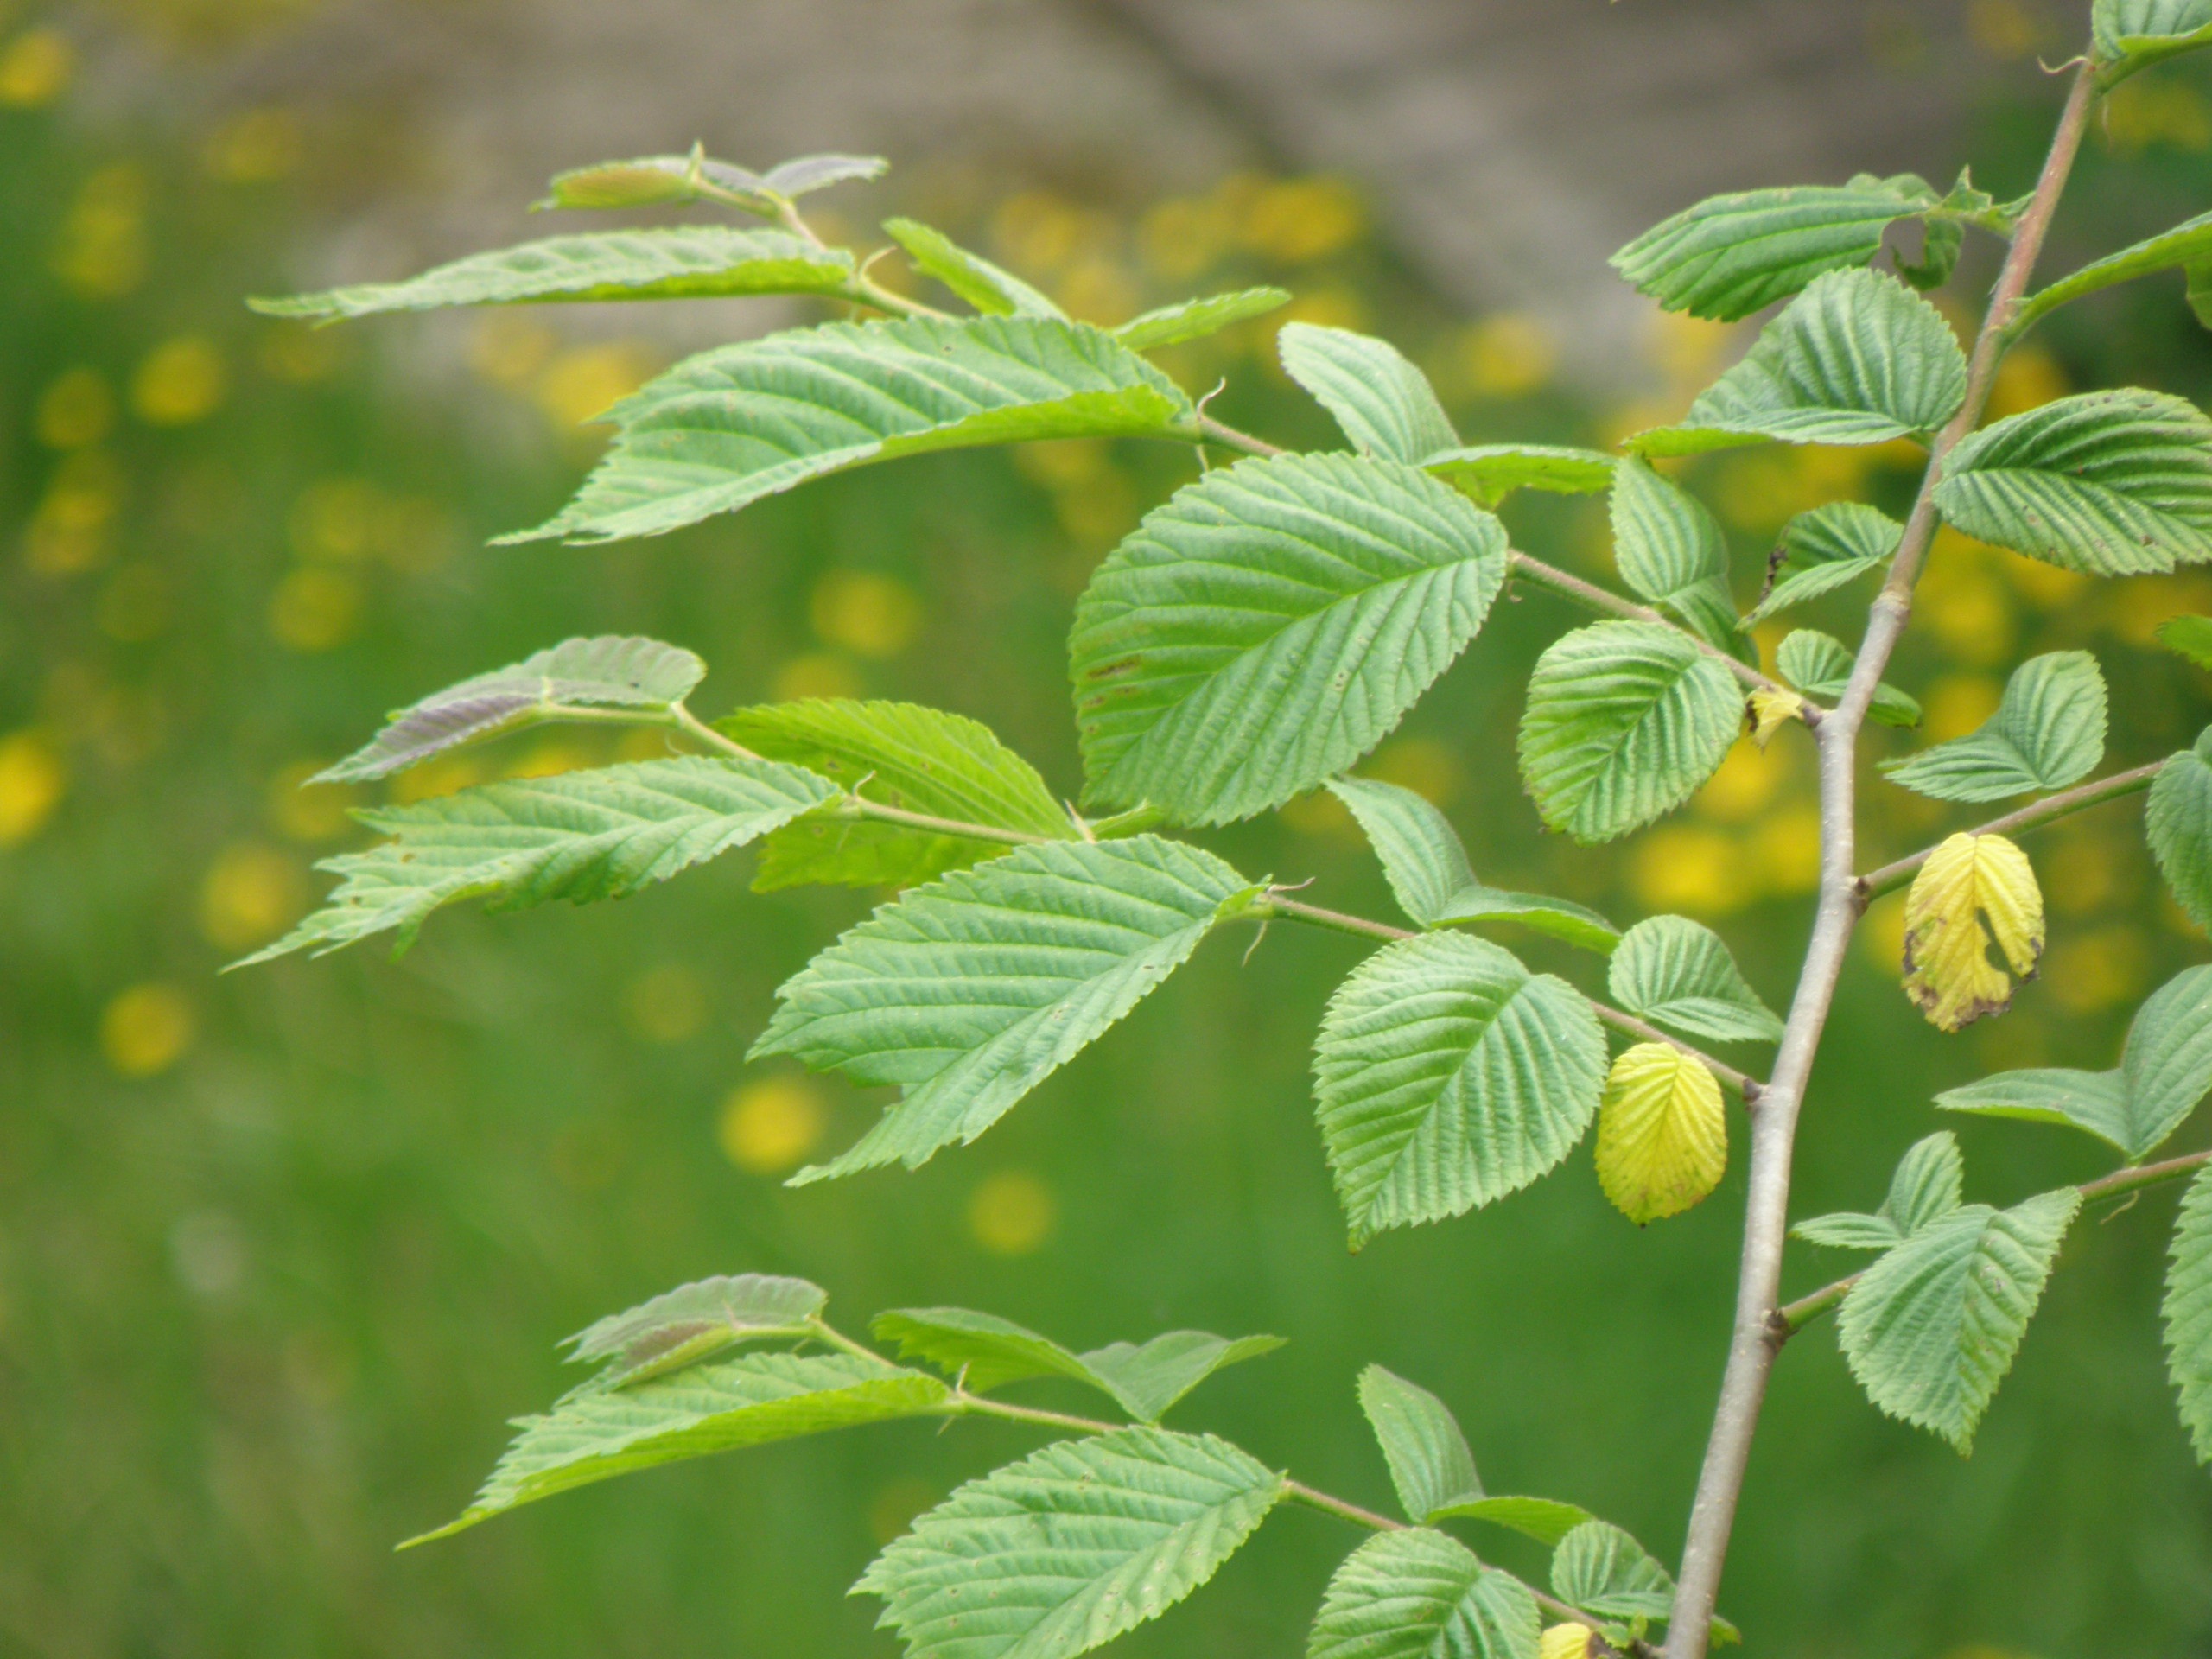
tree, branch, plant, fruit, leaf, flower, foliage, young, food, green, herb, produce, botany, flora, wildflower, leaves, shrub, deciduous, flowering plant, hornbeam, woody plant, land plant